Roy McMurtry

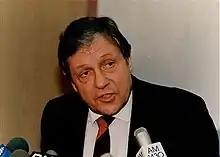
McMurtry as Attorney General

Davis won a minority government in the 1975 election, and McMurtry was immediately appointed to cabinet as Attorney General. He held this position until 1985, and he also served as Solicitor General from 1978 to 1982.